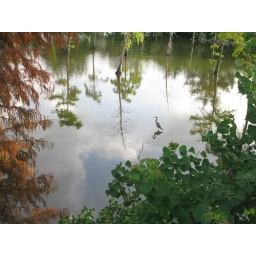
I thought this was pretty the way the clouds were reflecting in the water and the egret stood in the middle.